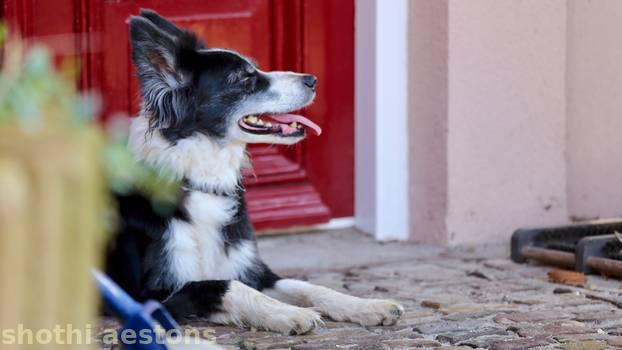
Label: Watermark